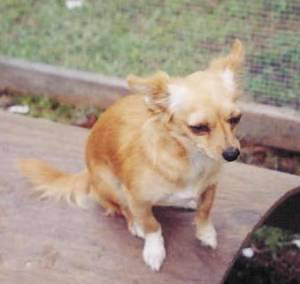
Animal: dog
Breed: chihuahua